Marie Sasse

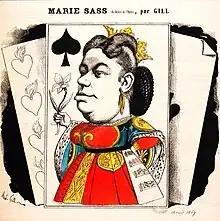

In the last months of 1866 Sasse was selected to create the role of Elisabeth de Valois in Verdi's "Don Carlos". The Opéra's director Émile Perrin was having difficulty in casting the role of Eboli. He removed the original singer he had chosen for the part, the contralto Rosine Bloch, in order to spare her voice for the role of Fidès in a revival of Meyerbeer's "Le prophète". He hoped to replace Bloch with the soprano Pauline Guéymard-Lauters, whose vocal range was exceptionally wide. In rehearsals she had proved herself capable of performing music with rather low notes. Unfortunately, Guéymard, who had sung Léonore in the 1857 revival of "Le trouvère", was also a rival of Sasse.